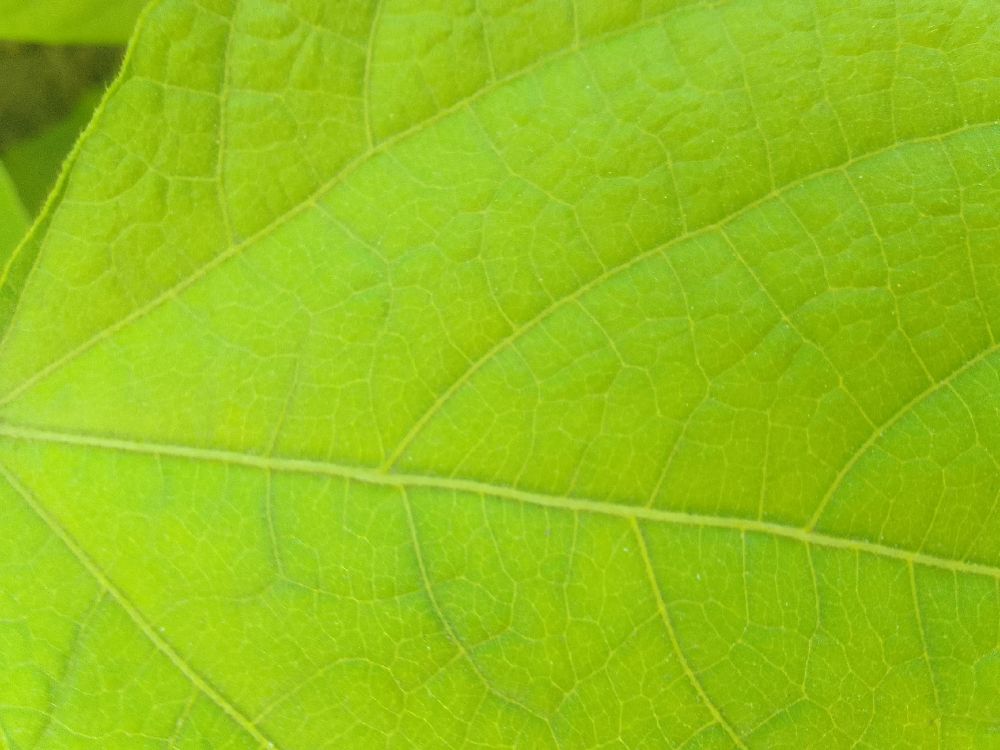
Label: healthy